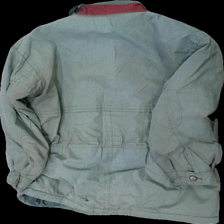
View: back
Type: Outerwear
Category: Men
Brand: Not in the list
Brand text on label: Howell
Colors: Green
Material: 68% polyester, 32% cotton
Pattern: Other
Cut: Regular
Size: M
Season: All
Trend: 80s
Stains: Major
Price range: 50-100
Recommended usage: Export